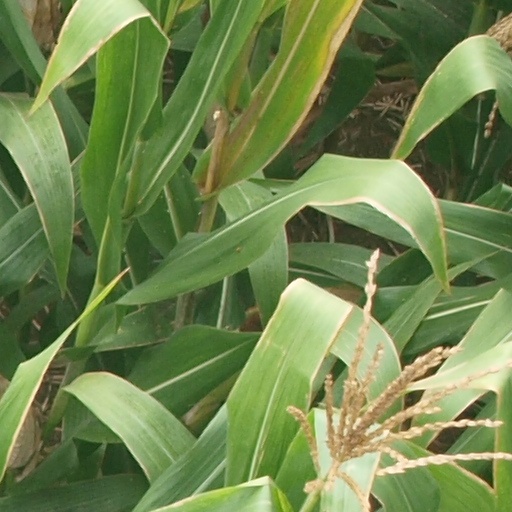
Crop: maize; corn